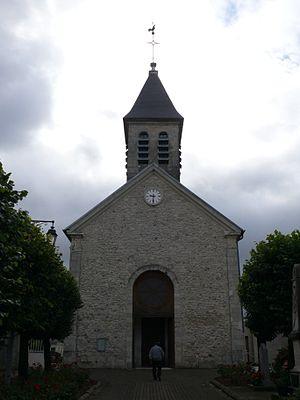
L'église Saint-Pierre-Saint-Paul de Lagny-le-Sec (Oise, Picardie, France).
L'église Saint-Pierre-Saint-Paul est située à Lagny-le-Sec, dans l'Oise. Elle est affiliée à la paroisse Notre-Dame-de-la-Visitation du Haudouin.
Lagny-le-Sec est une petite commune française située dans le département de l'Oise en région Hauts-de-France. Avec deux écoles, une cantine située dans un parc.